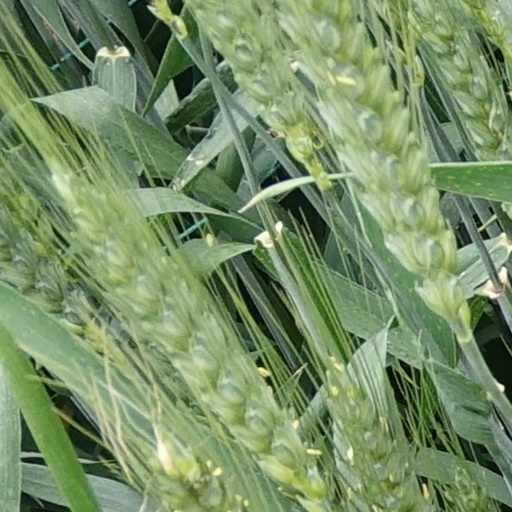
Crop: wheat